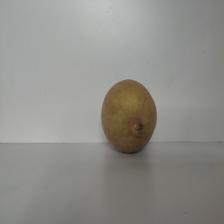
Size: Large